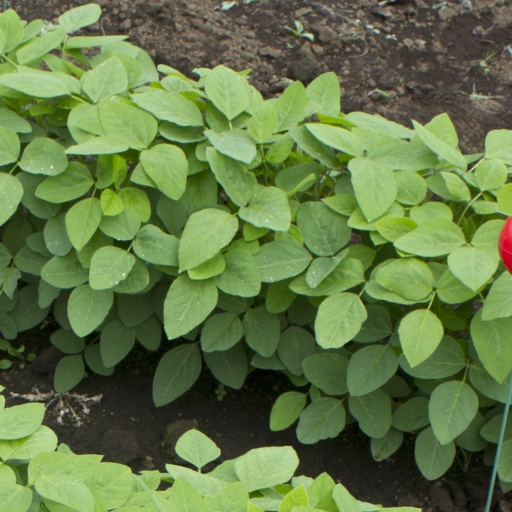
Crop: soybean